Canterbury-Bankstown Bulldogs

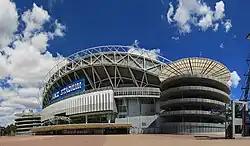
Exterior of Stadium Australia

In their inaugural season, very few home matches were allocated to the Canterbury-Bankstown club. However, when the opportunity arose the club took their matches to either Marrickville or Pratten Park. From the following season, the club began to base itself at Belmore Sports Ground. The club had a long-time affinity with the ground and stayed there continuously until 1994.